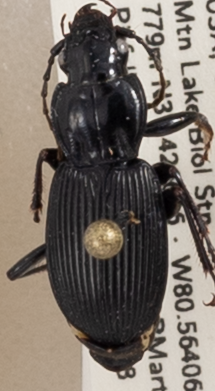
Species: Pterostichus lachrymosus
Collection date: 2018-08-28
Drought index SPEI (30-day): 1.69
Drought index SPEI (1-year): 0.8
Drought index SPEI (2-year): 0.8